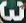
Number: 3